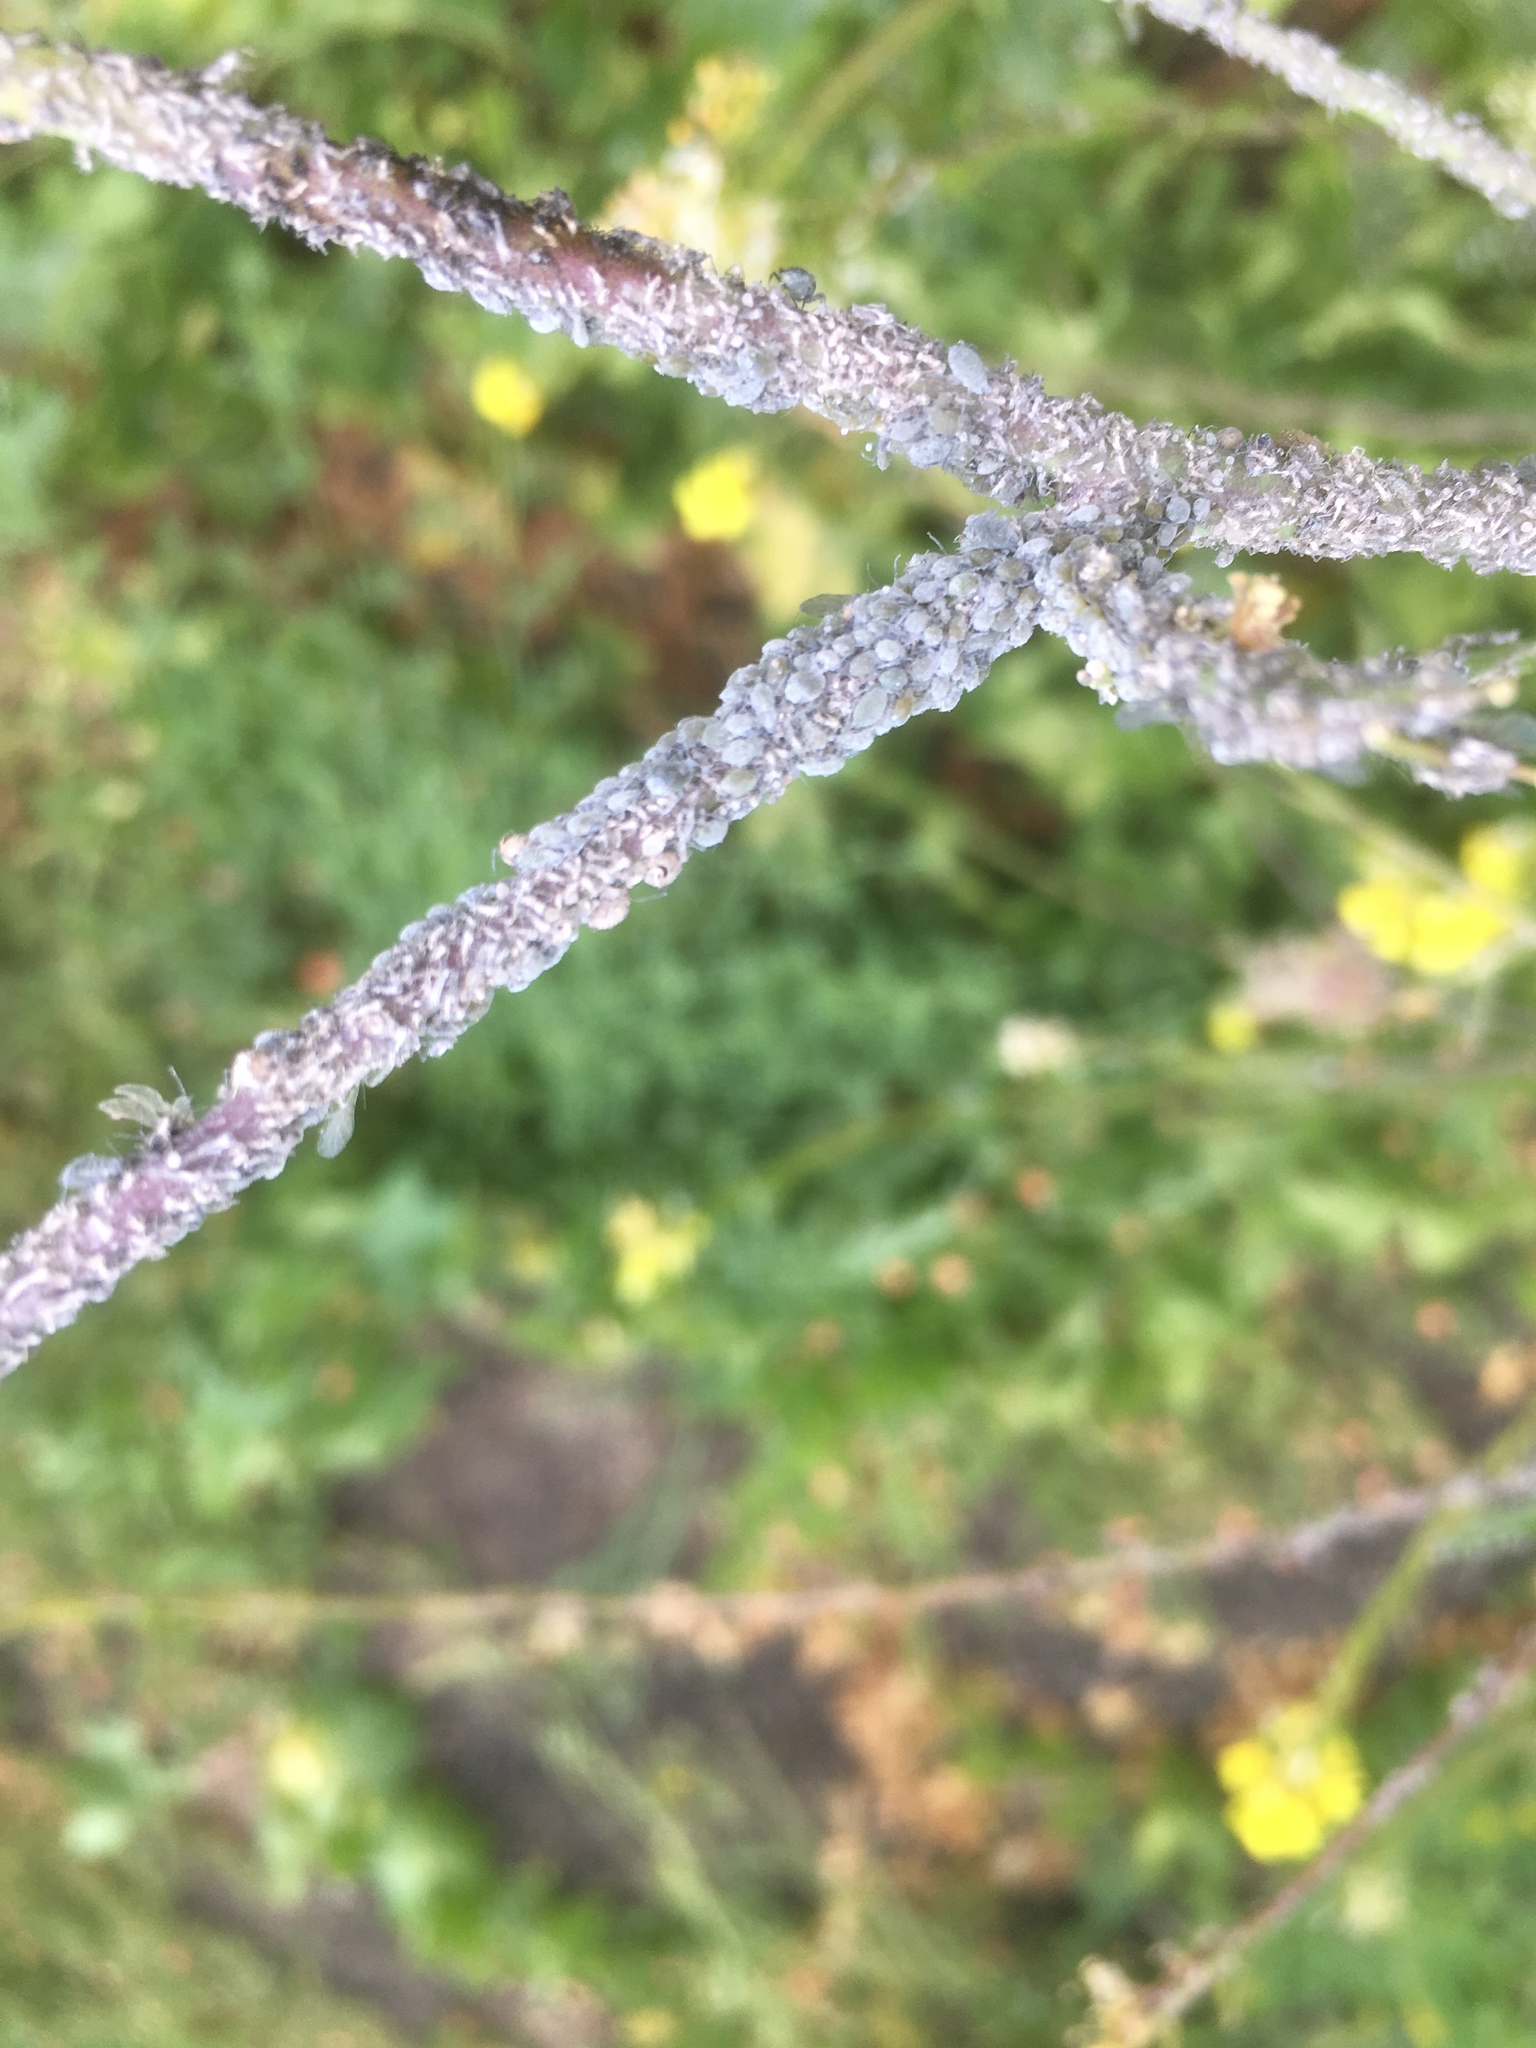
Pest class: cabbage_aphid